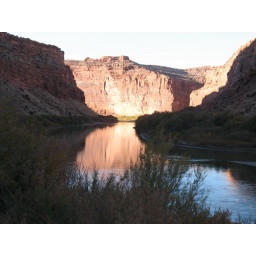
Red rock wall over Colorado River 3